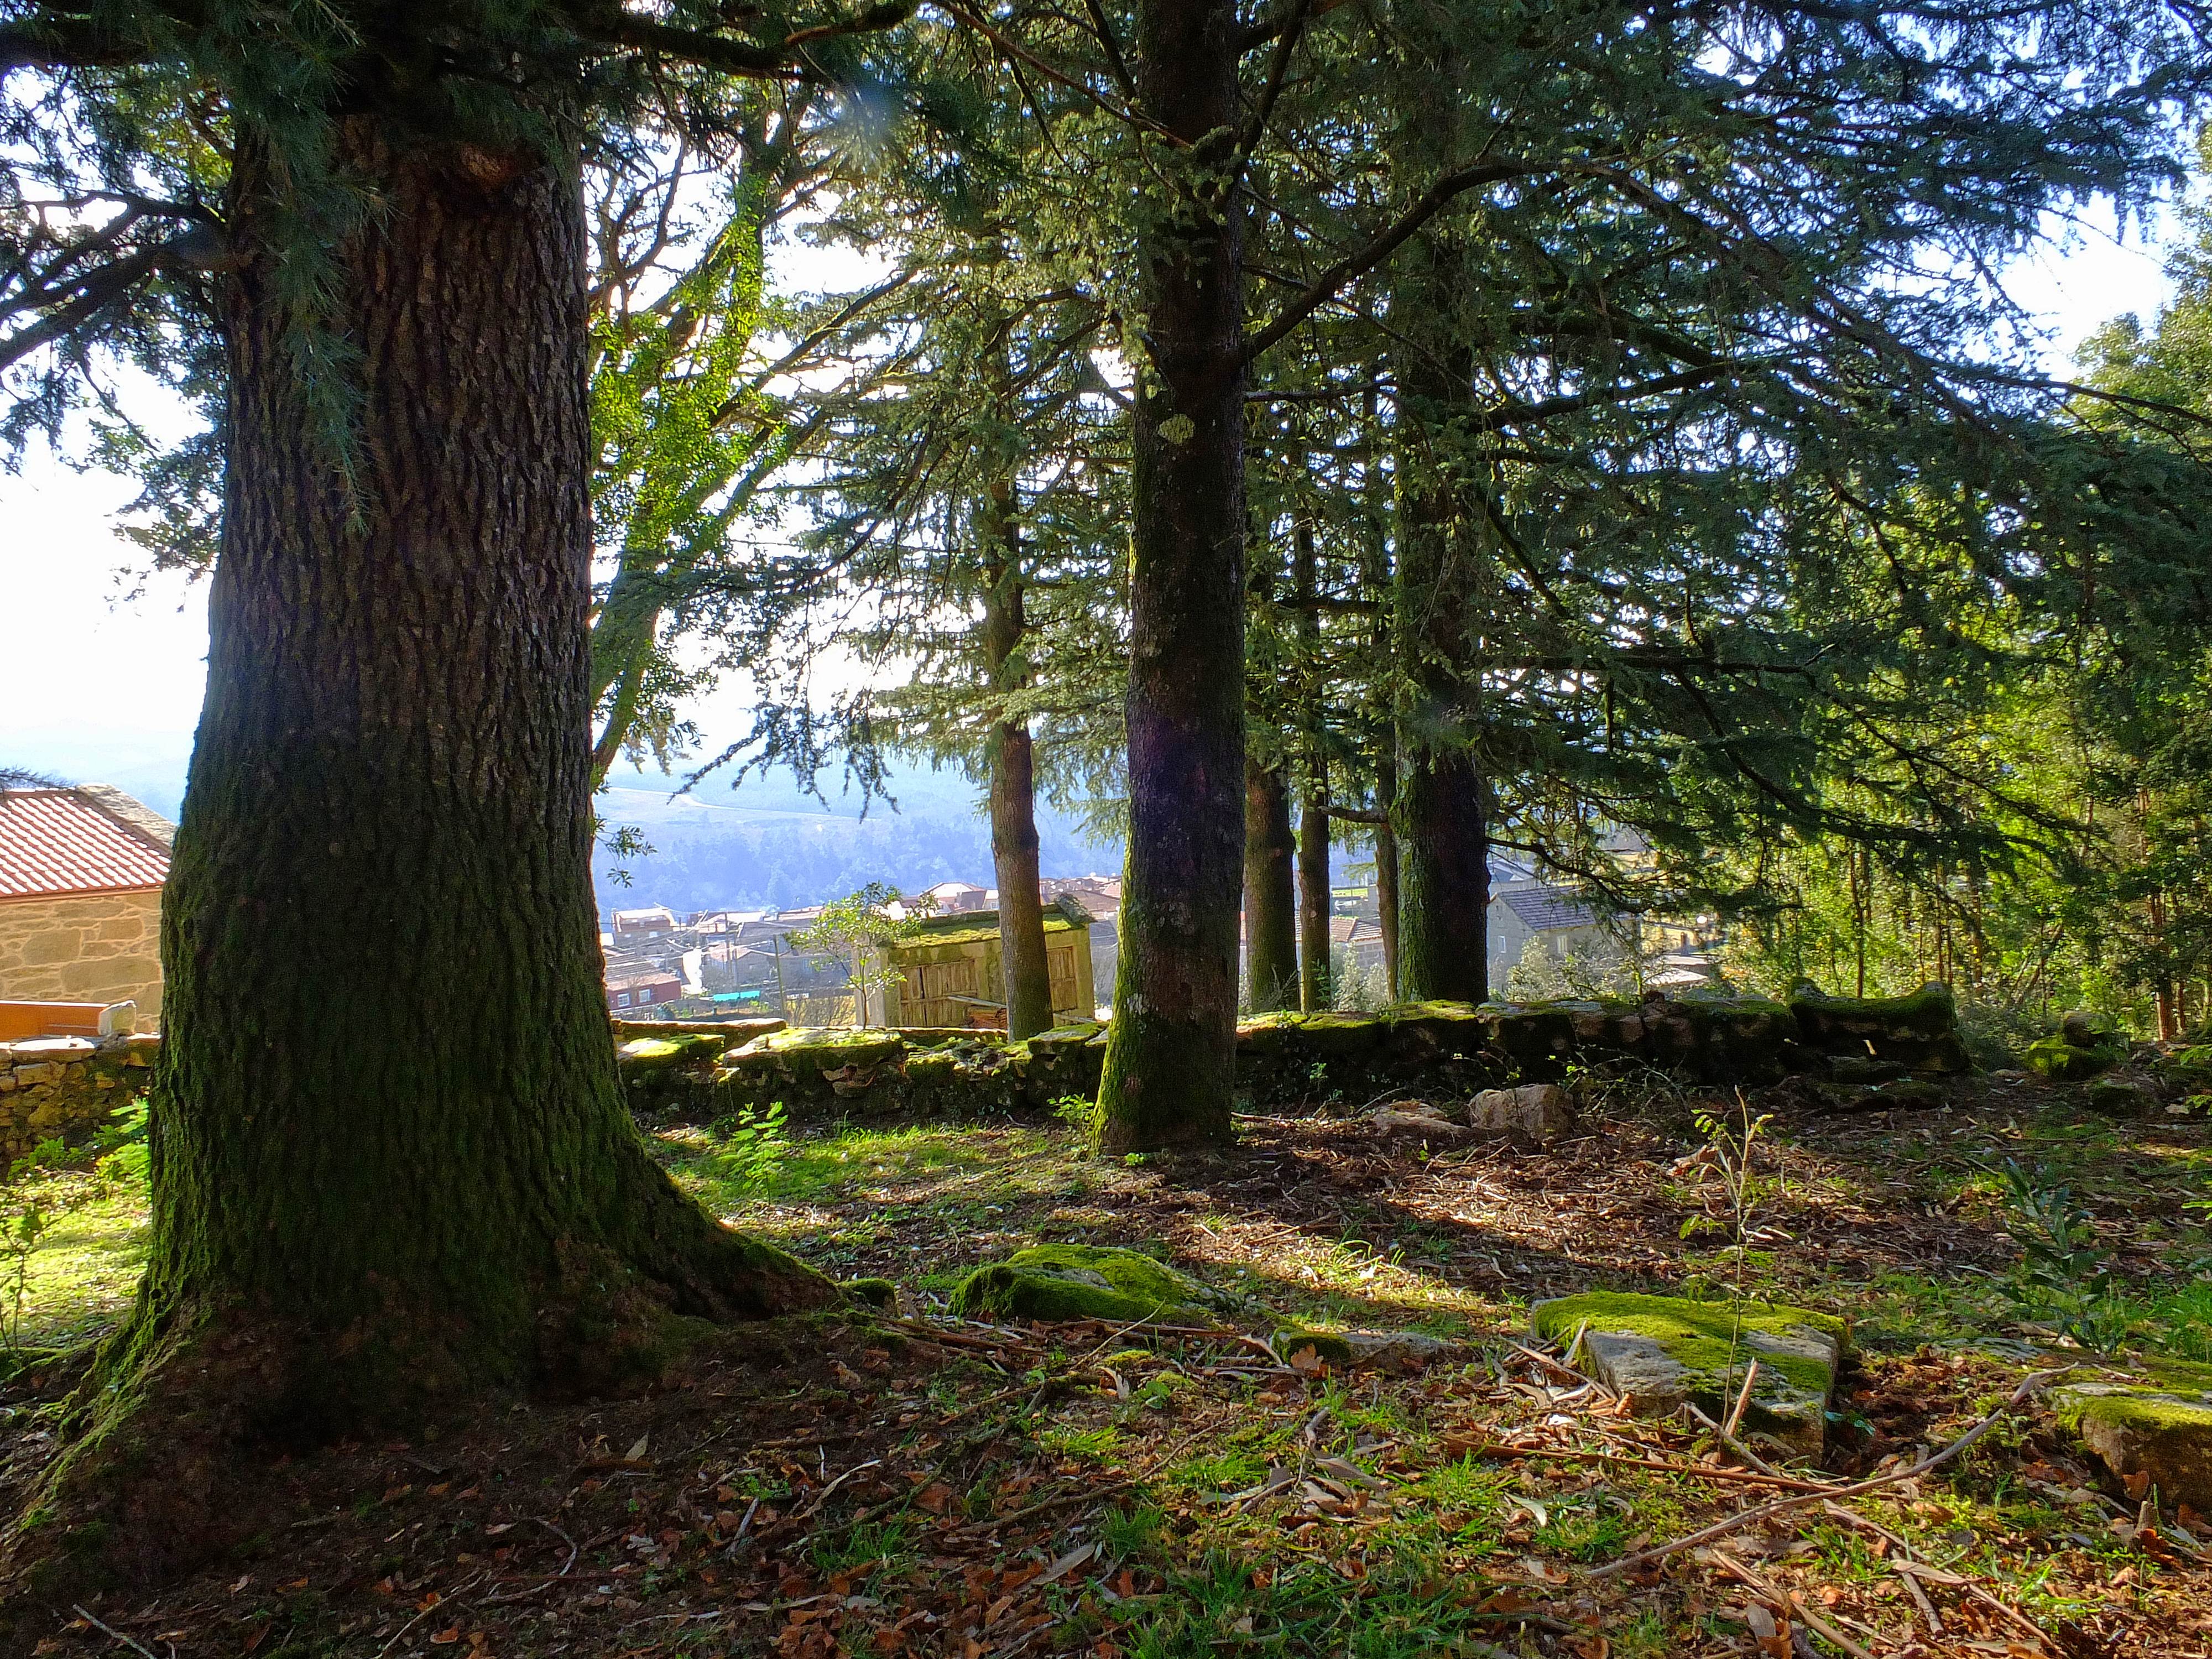
landscape, tree, forest, wilderness, plant, trail, leaf, autumn, park, botany, spain, deciduous, galicia, pontevedra, grove, paisajes, woodland, habitat, ecosystem, espana, ggl1, gaby1, alama, fujifilmxs1, covelo, biome, natural environment, woody plant, temperate broadleaf and mixed forest, temperate coniferous forest